Ashbrittle Yew

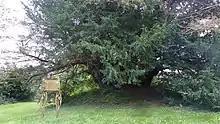
The Ashbrittle Yew and sign, September 2020

The Ashbrittle Yew is an ancient yew tree ("Taxus baccata") located in the village of Ashbrittle, Somerset, in southwest England. The yew grows on a tumulus in the south-east end of the churchyard of St. John the Baptist. Yews are capable of living for several thousands of years; the Ashbrittle Yew itself is believed to be over 3,000 years old, but defining its precise age is difficult due to its hollow centre. The tree is formed of a hollow central trunk surrounded by six narrower boles. In 2015 its measured diameter was 39'11".